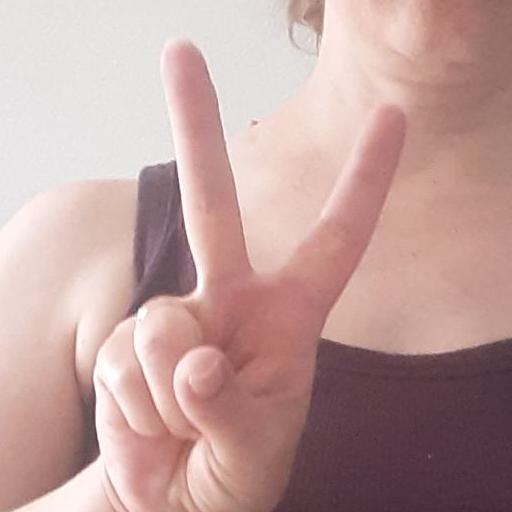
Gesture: peace